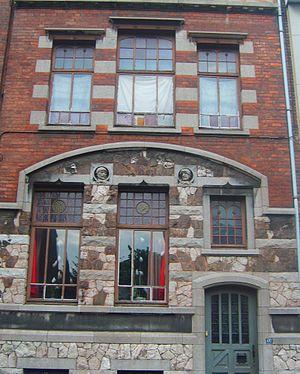
rue des vennes 137
La séquence Thuillier ou ensemble Thuillier est un ensemble de six maisons contigües présentant plusieurs éléments de style Art nouveau à Liège. Elle est l'œuvre de l'architecte liégeois Hubert Thuillier.